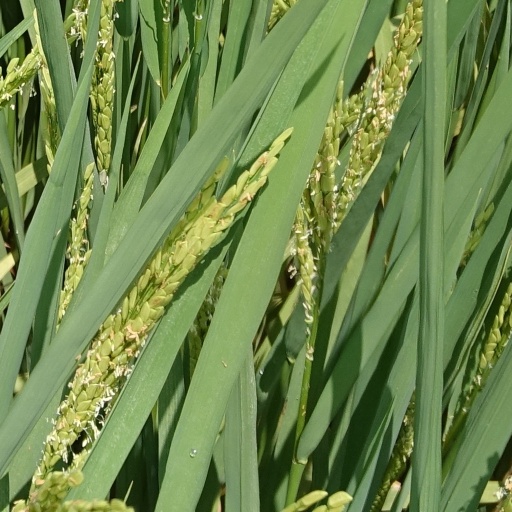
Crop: rice